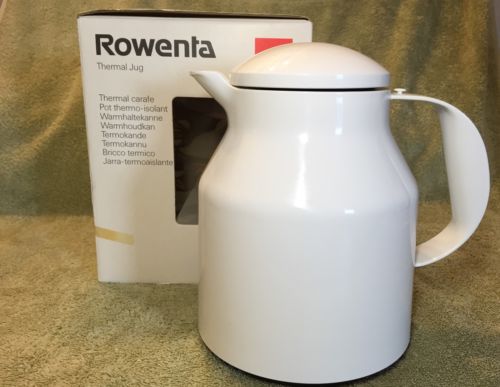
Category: coffee maker